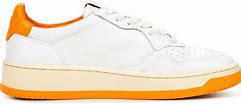
Brand: Autry
Model: Action Shoes Autry Action Medalist 1 Mid